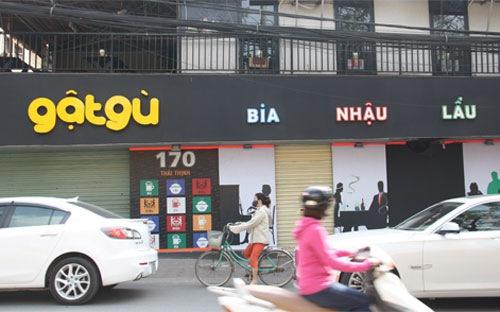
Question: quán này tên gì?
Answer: quán này tên gật gù